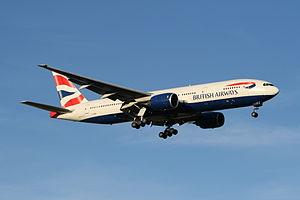
British Airways est la compagnie aérienne nationale du Royaume-Uni. Elle assure des vols intérieurs et internationaux depuis son hub principal à l'aéroport de Londres-Heathrow. British Airways est la troisième compagnie aérienne européenne après le groupe Air France-KLM et Lufthansa. Elle est membre fondateur de Oneworld.